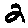
Label: 2